Phil Griffiths (footballer)

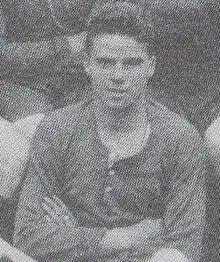
Griffiths in 1929

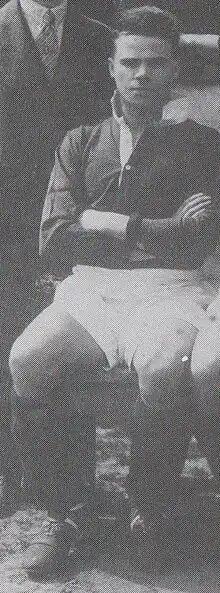
Griffiths in 1928

Philip Henry Griffiths (25 October 1905 – 14 May 1978) was a Welsh international footballer. He won his only cap for Wales in 1931. He started and ended his career at Port Vale and also had spells with Everton, West Bromwich Albion, Cardiff City, and Folkestone Town. He played in the Southern League and every division of the Football League, winning the Third Division North title with Port Vale in 1929–30, and winning the First Division title with Everton in 1931–32.